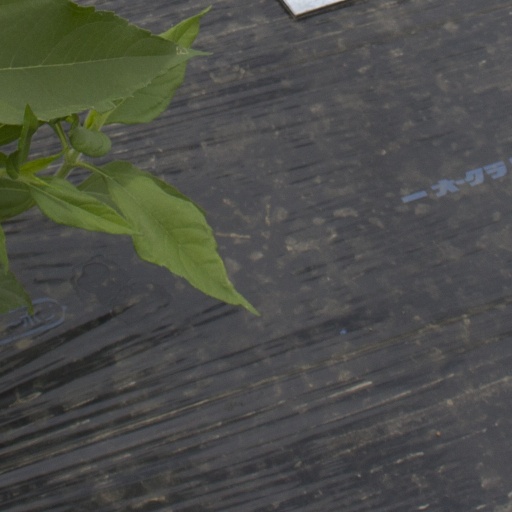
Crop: Jerusalem artichoke